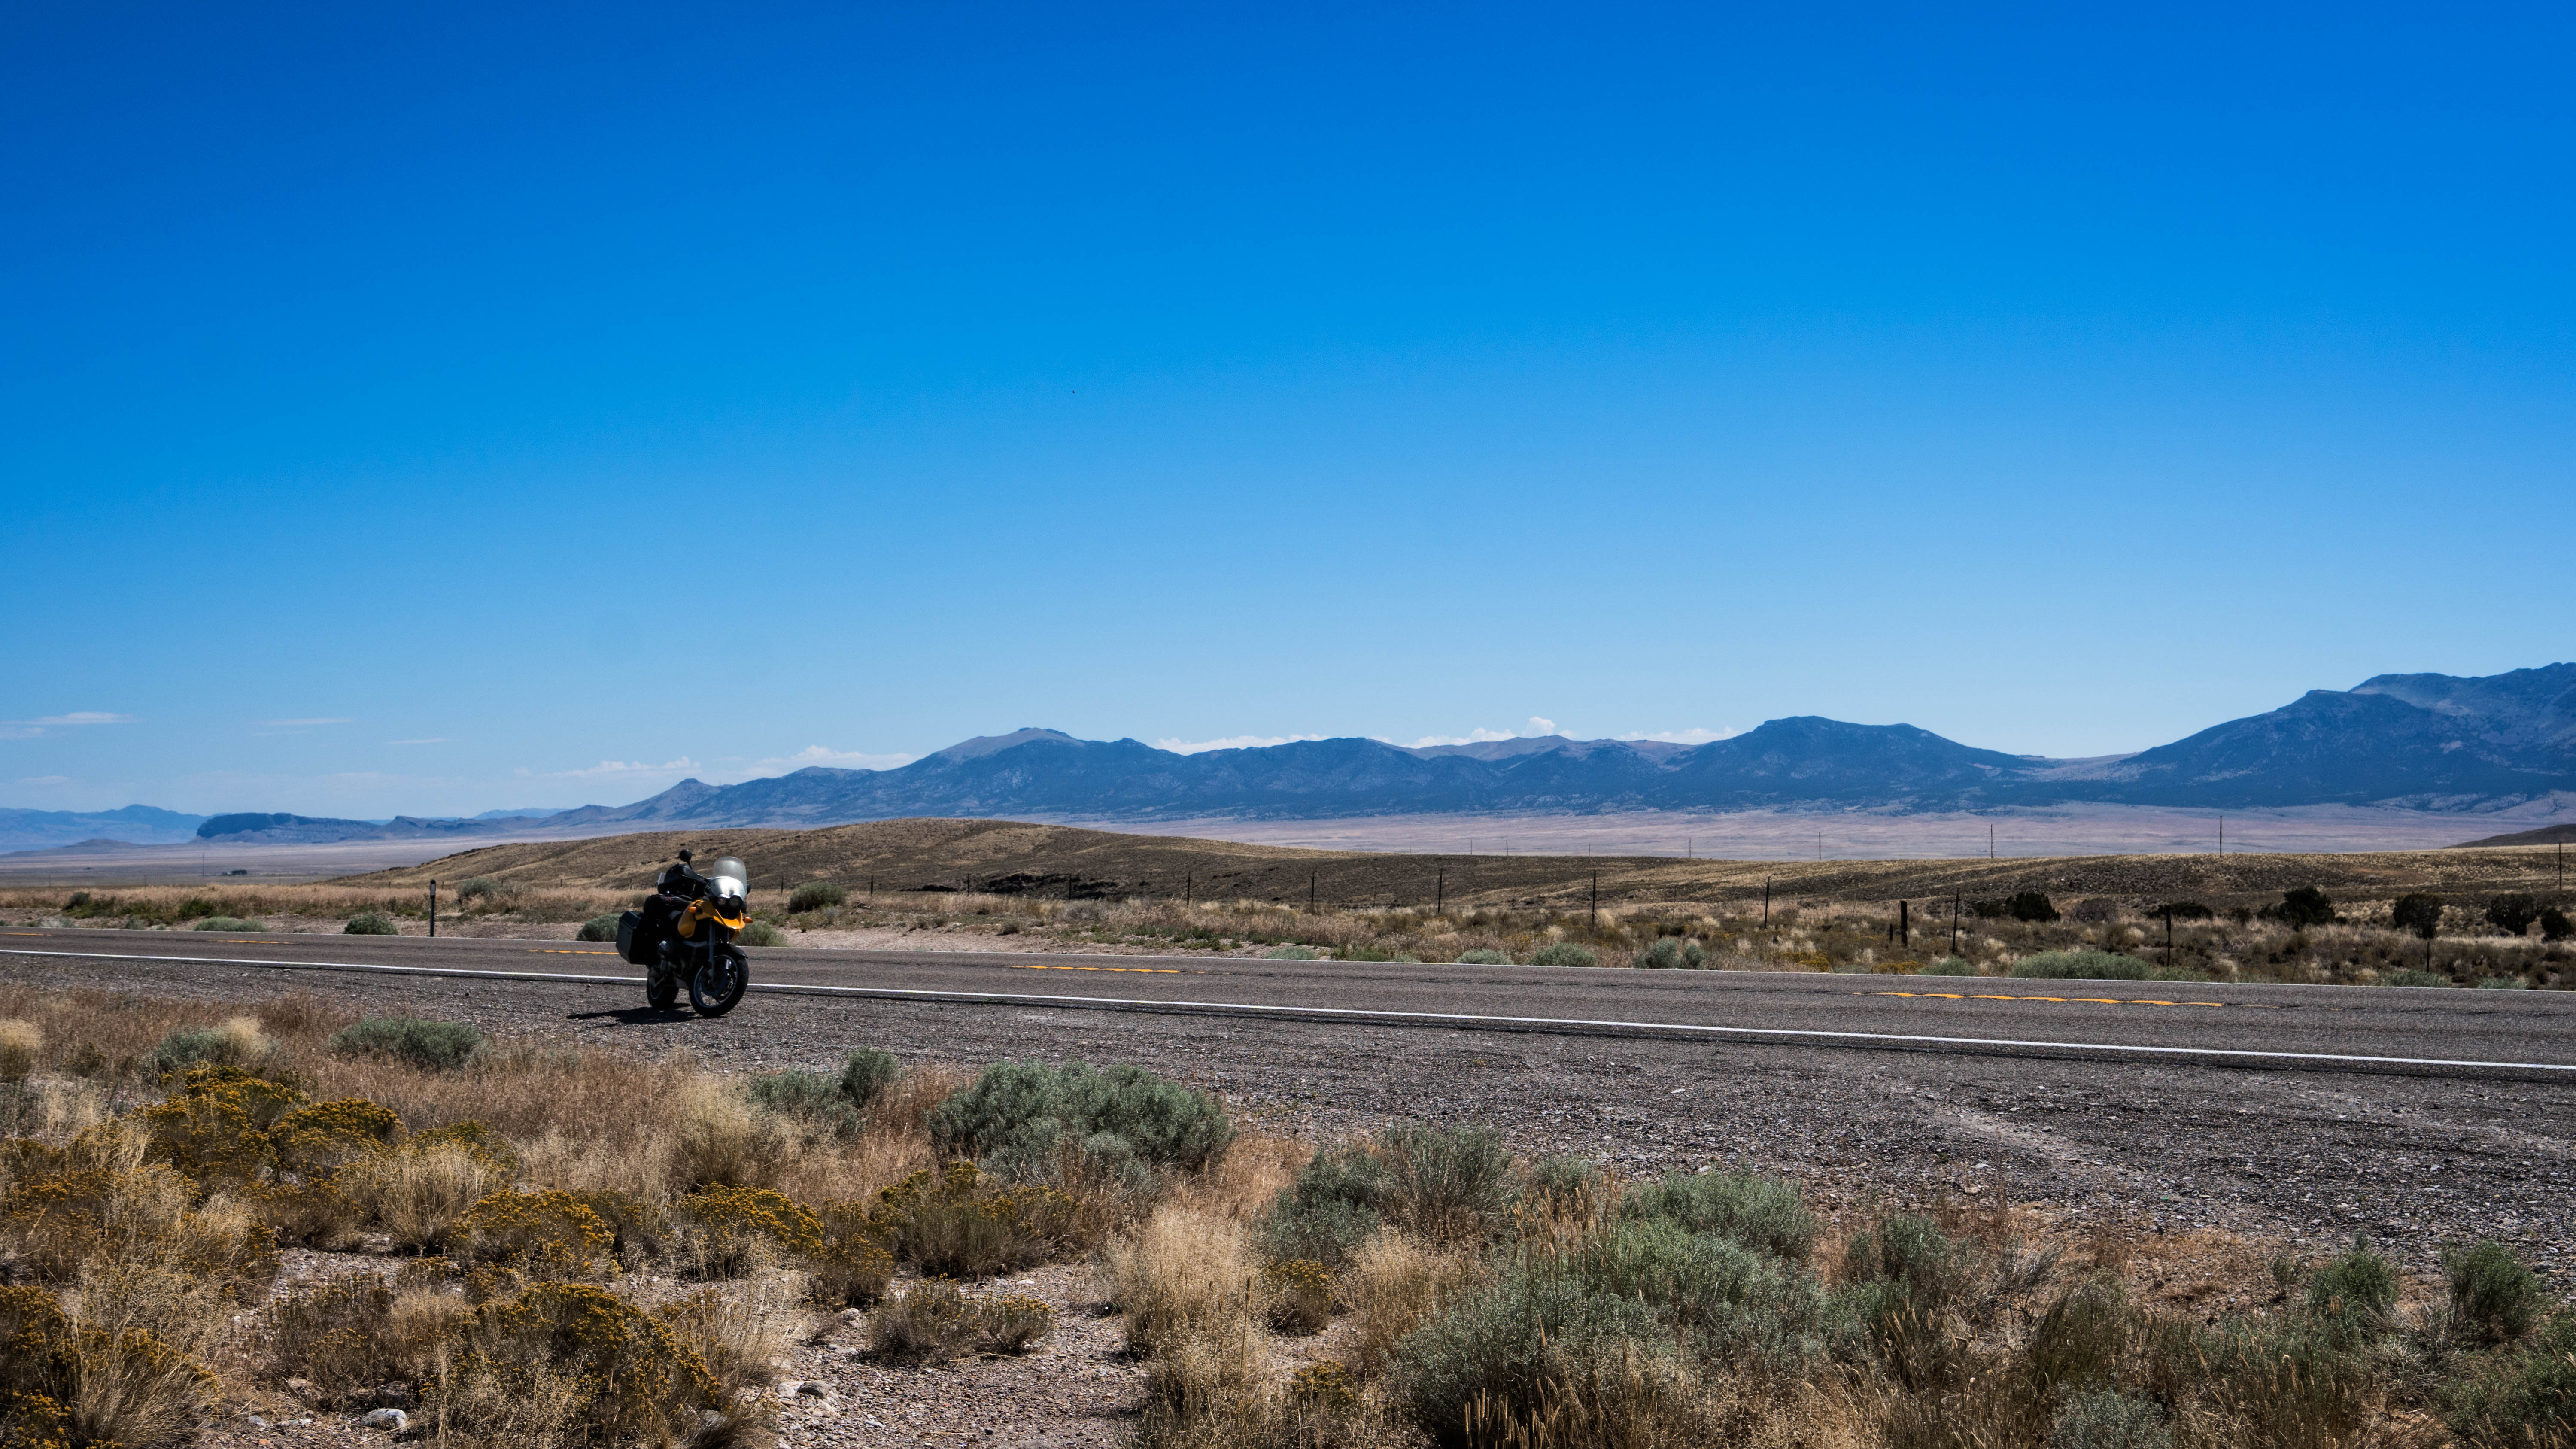
landscape, horizon, wilderness, mountain, road, prairie, hill, desert, adventure, valley, mountain range, ridge, plain, plateau, ecosystem, steppe, rural area, natural environment, geographical feature, mountainous landforms